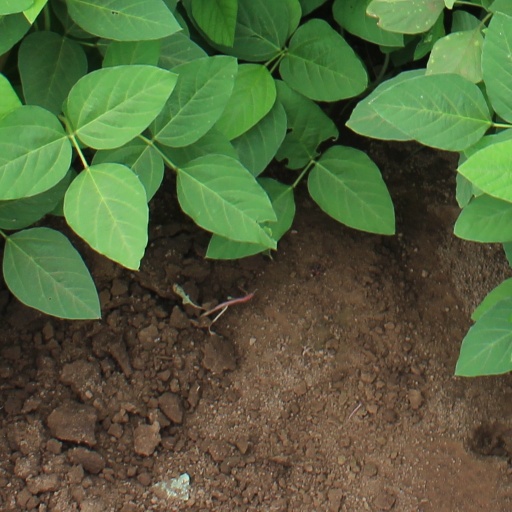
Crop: soybean